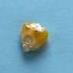
Maize quality: Bad